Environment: real
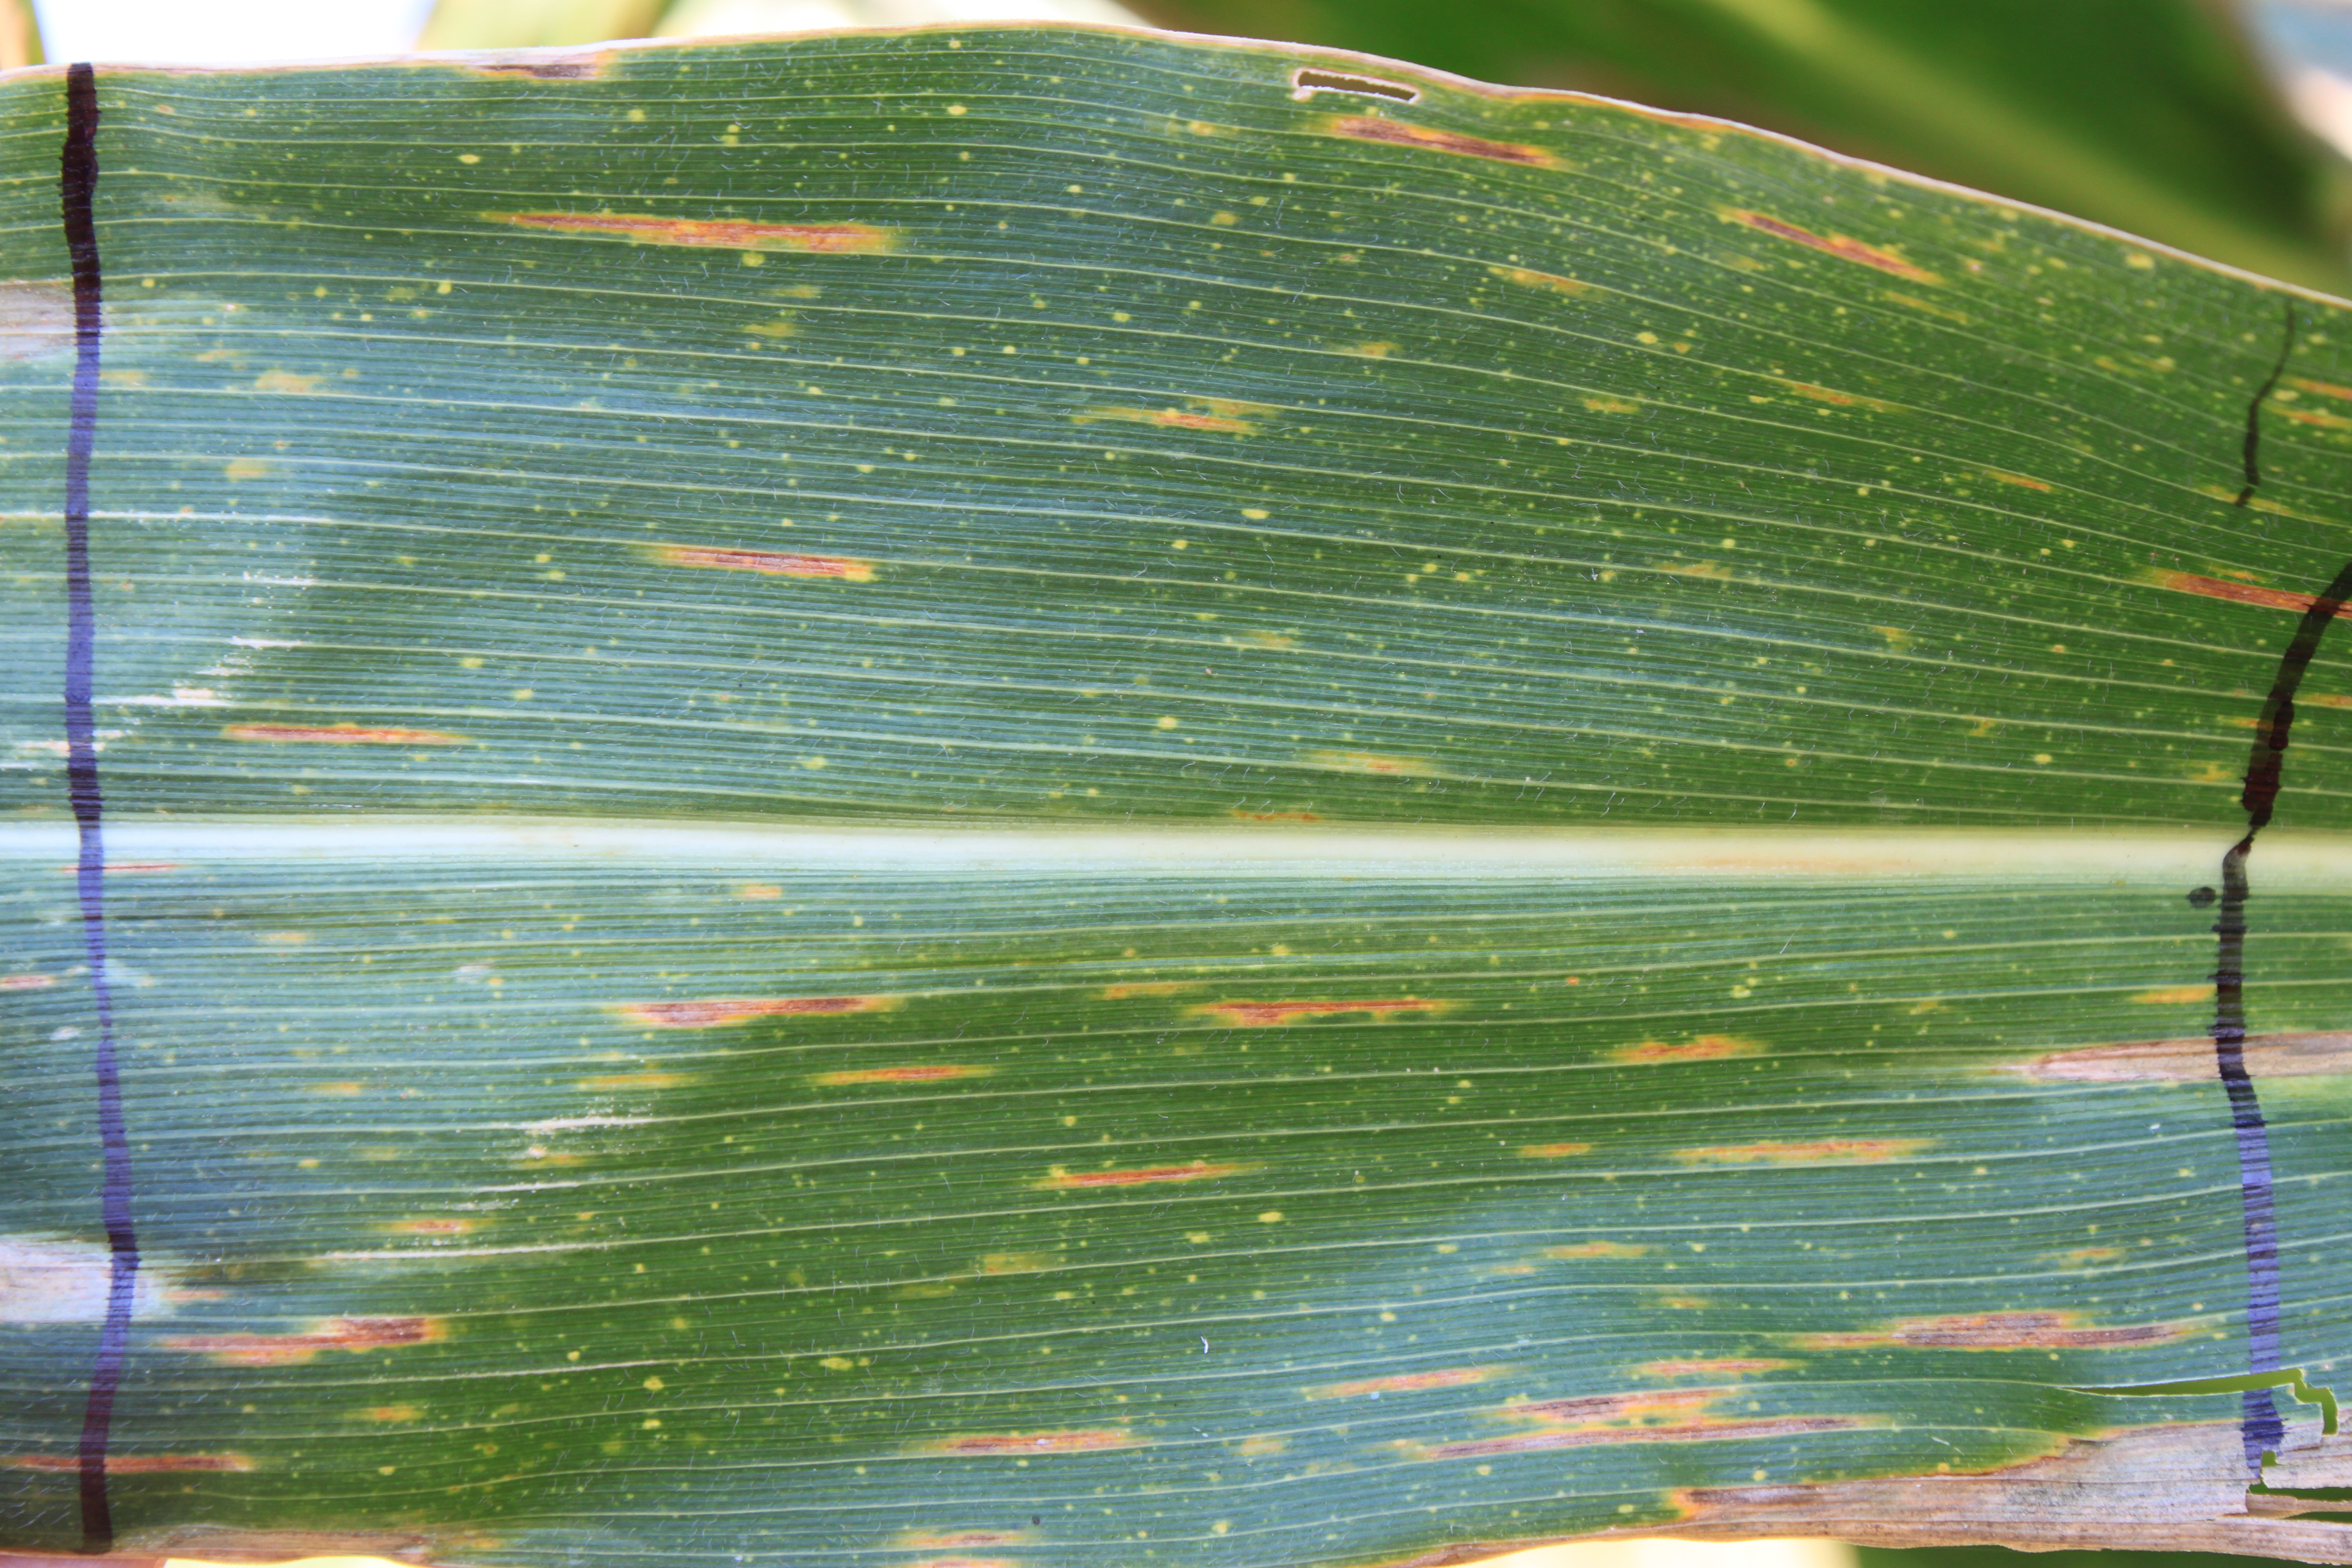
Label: gray_leaf_spot